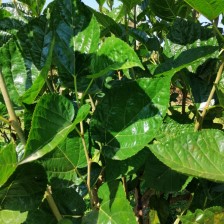
Variety: BlackOodTurkey